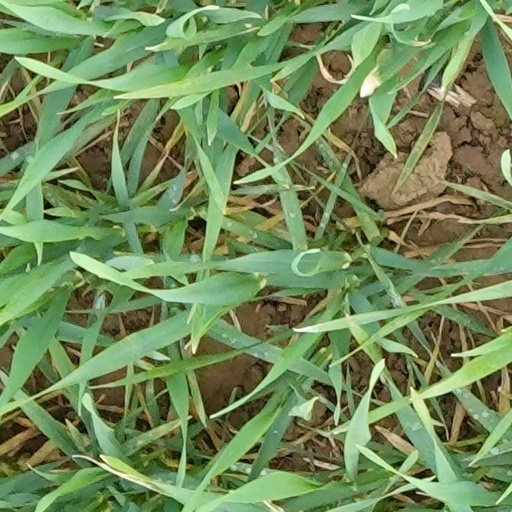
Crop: wheat